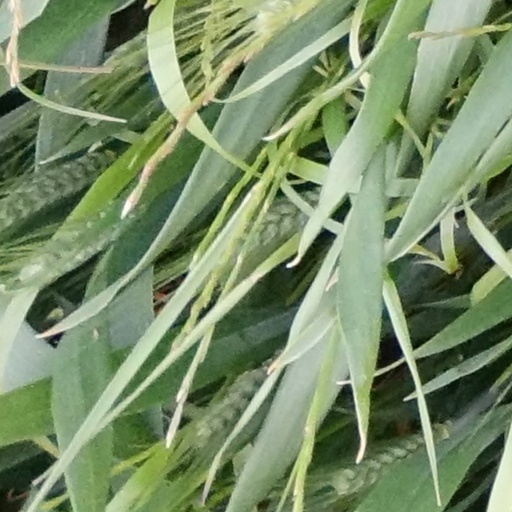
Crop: wheat